Peirce quincuncial projection

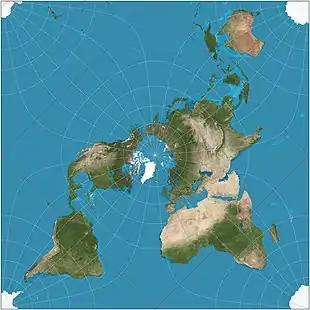
Peirce quincuncial projection of the world. The red equator is a square whose corners are the only four points on the map at which the projection fails to be conformal.

The Peirce quincuncial projection is the conformal map projection from the sphere to an unfolded square dihedron, developed by Charles Sanders Peirce in 1879. Each octant projects onto an isosceles right triangle, and these are arranged into a square. The name "quincuncial" refers to this arrangement: the north pole at the center and quarters of the south pole in the corners form a quincunx pattern like the pips on the "five" face of a traditional die. The projection has the distinctive property that it forms a seamless square tiling of the plane, conformal except at four singular points along the equator.